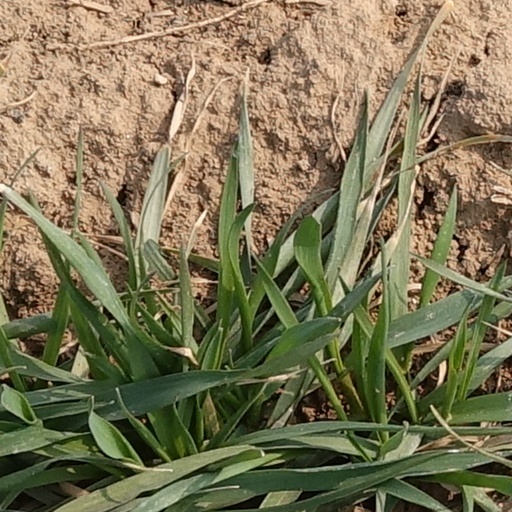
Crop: wheat